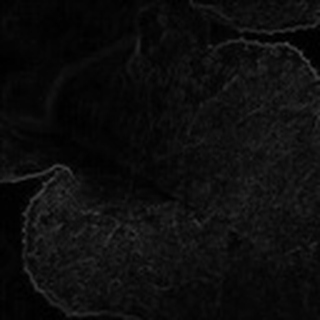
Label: cotton_powdery_mildew